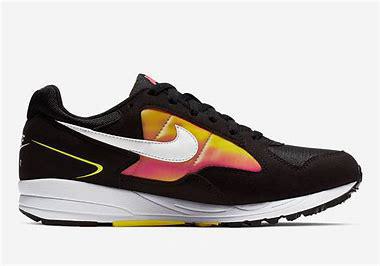
Brand: Nike
Model: Air Skylon Ii